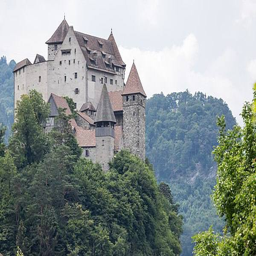
Burg Gutenberg